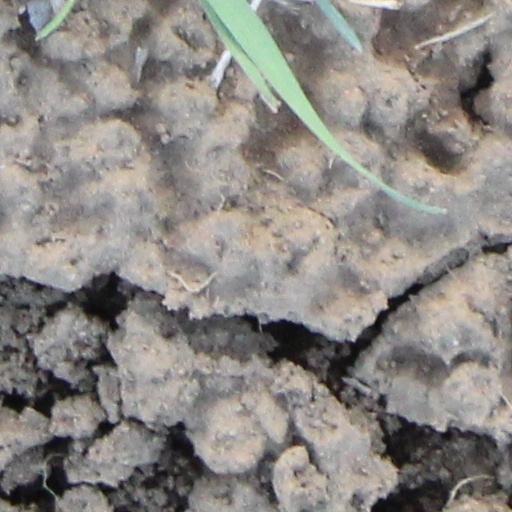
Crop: wheat